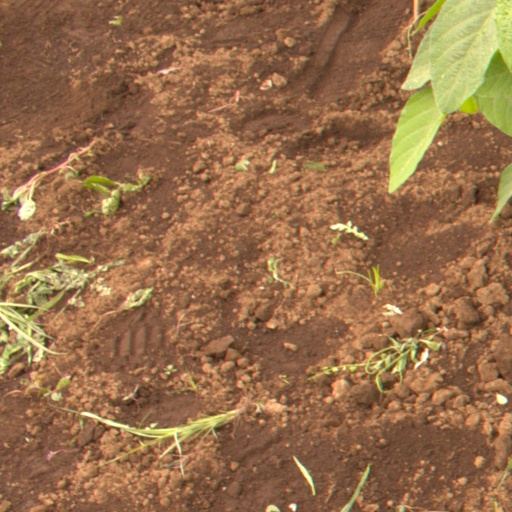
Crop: soybean